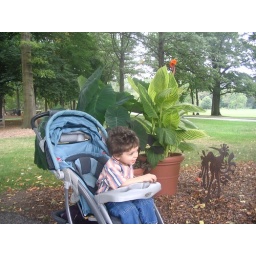
Ari in his chair next to a big flower near the entrance.